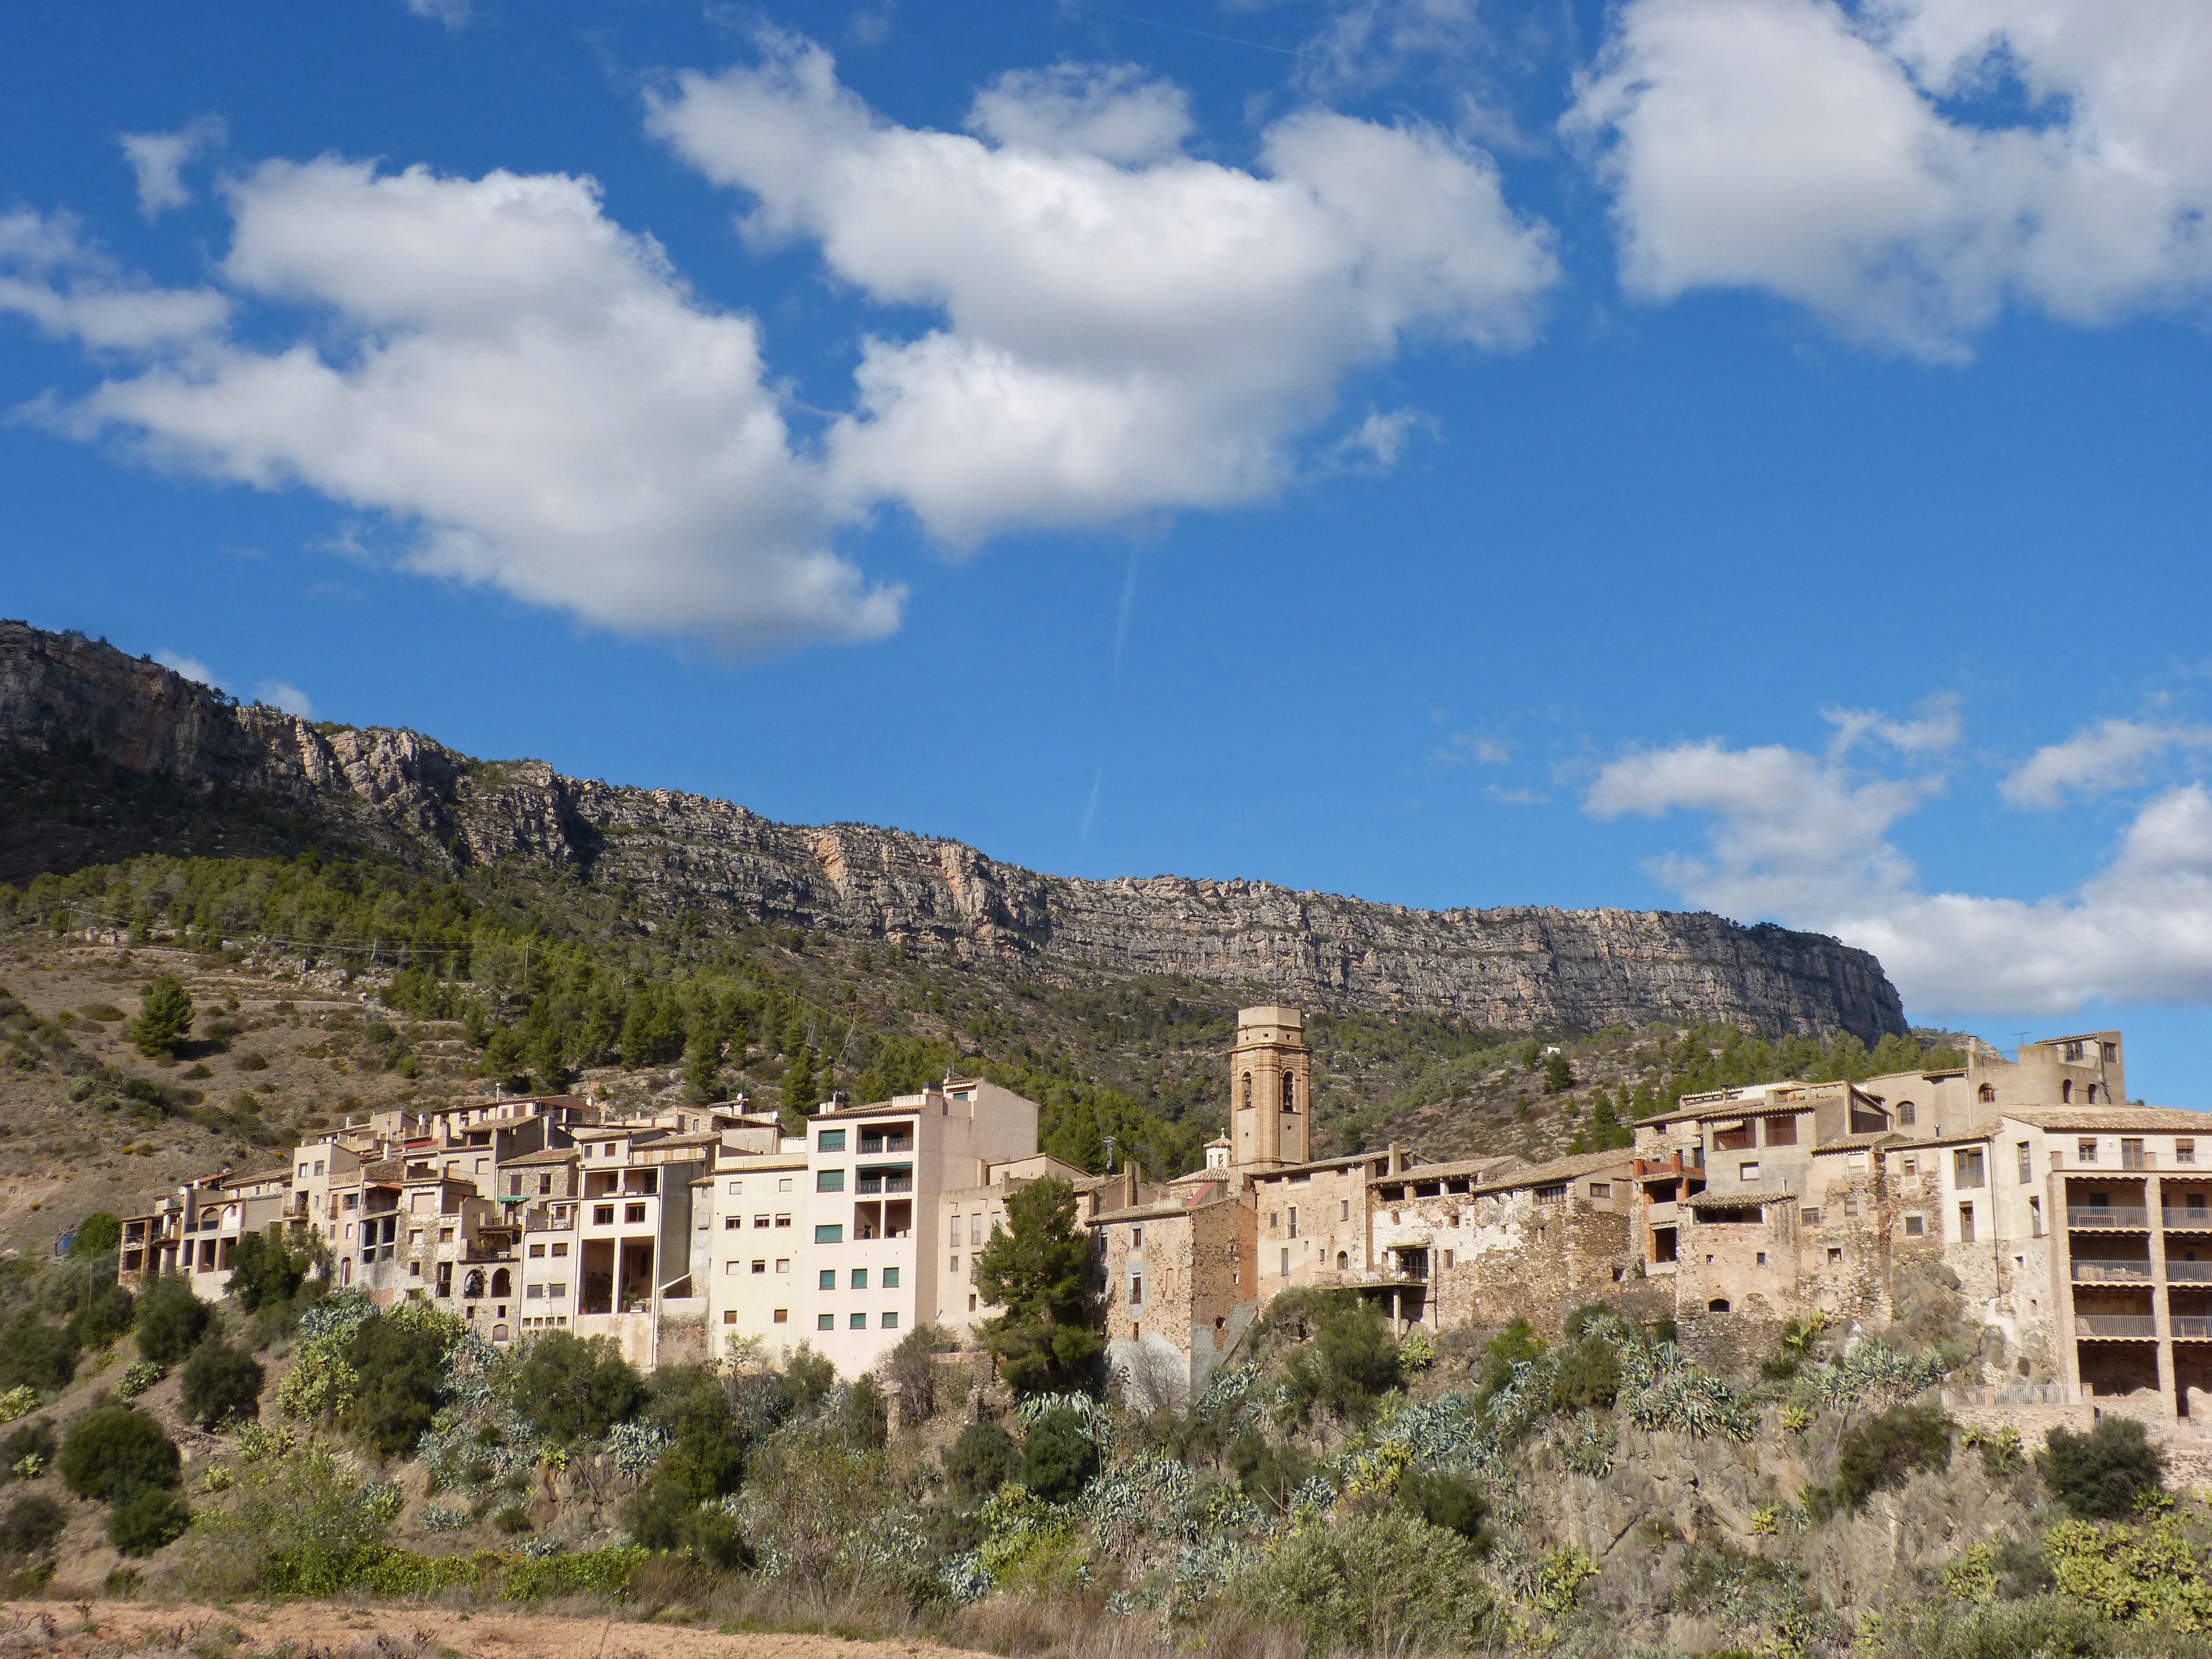
landscape, mountain, people, vacation, village, castle, fortification, ruins, monastery, montsant, priorat, ancient history, vilella baixa